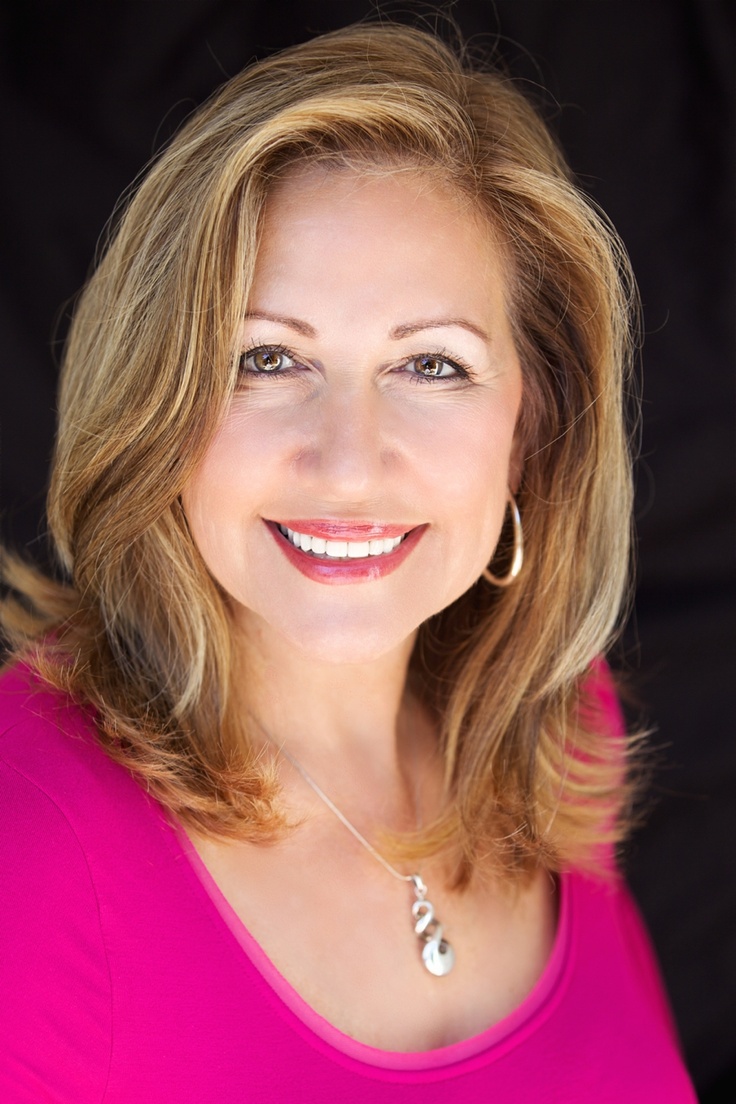
Gender: women